Tywanna Smith

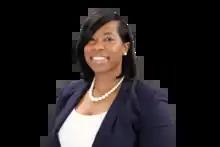

Tywanna Smith (born August 17, 1982), née Tywanna Inmon, is a sports executive, author and former professional basketball player. She is the author of "Surviving the Lights: A Professional Athlete's Playbook to Avoiding the Curse".